Ulf Mark Schneider

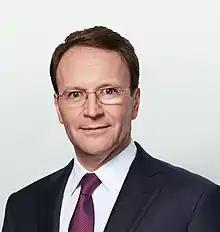
Schneider in 2019

Ulf Mark Schneider (born 9 September 1965) is a German-American businessman. He was CEO of Nestlé from 2017 to August 2024, and before that, CEO of the healthcare group Fresenius SE.